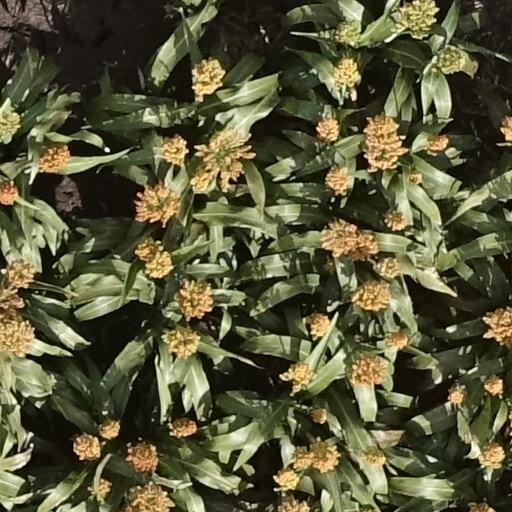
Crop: sorghum